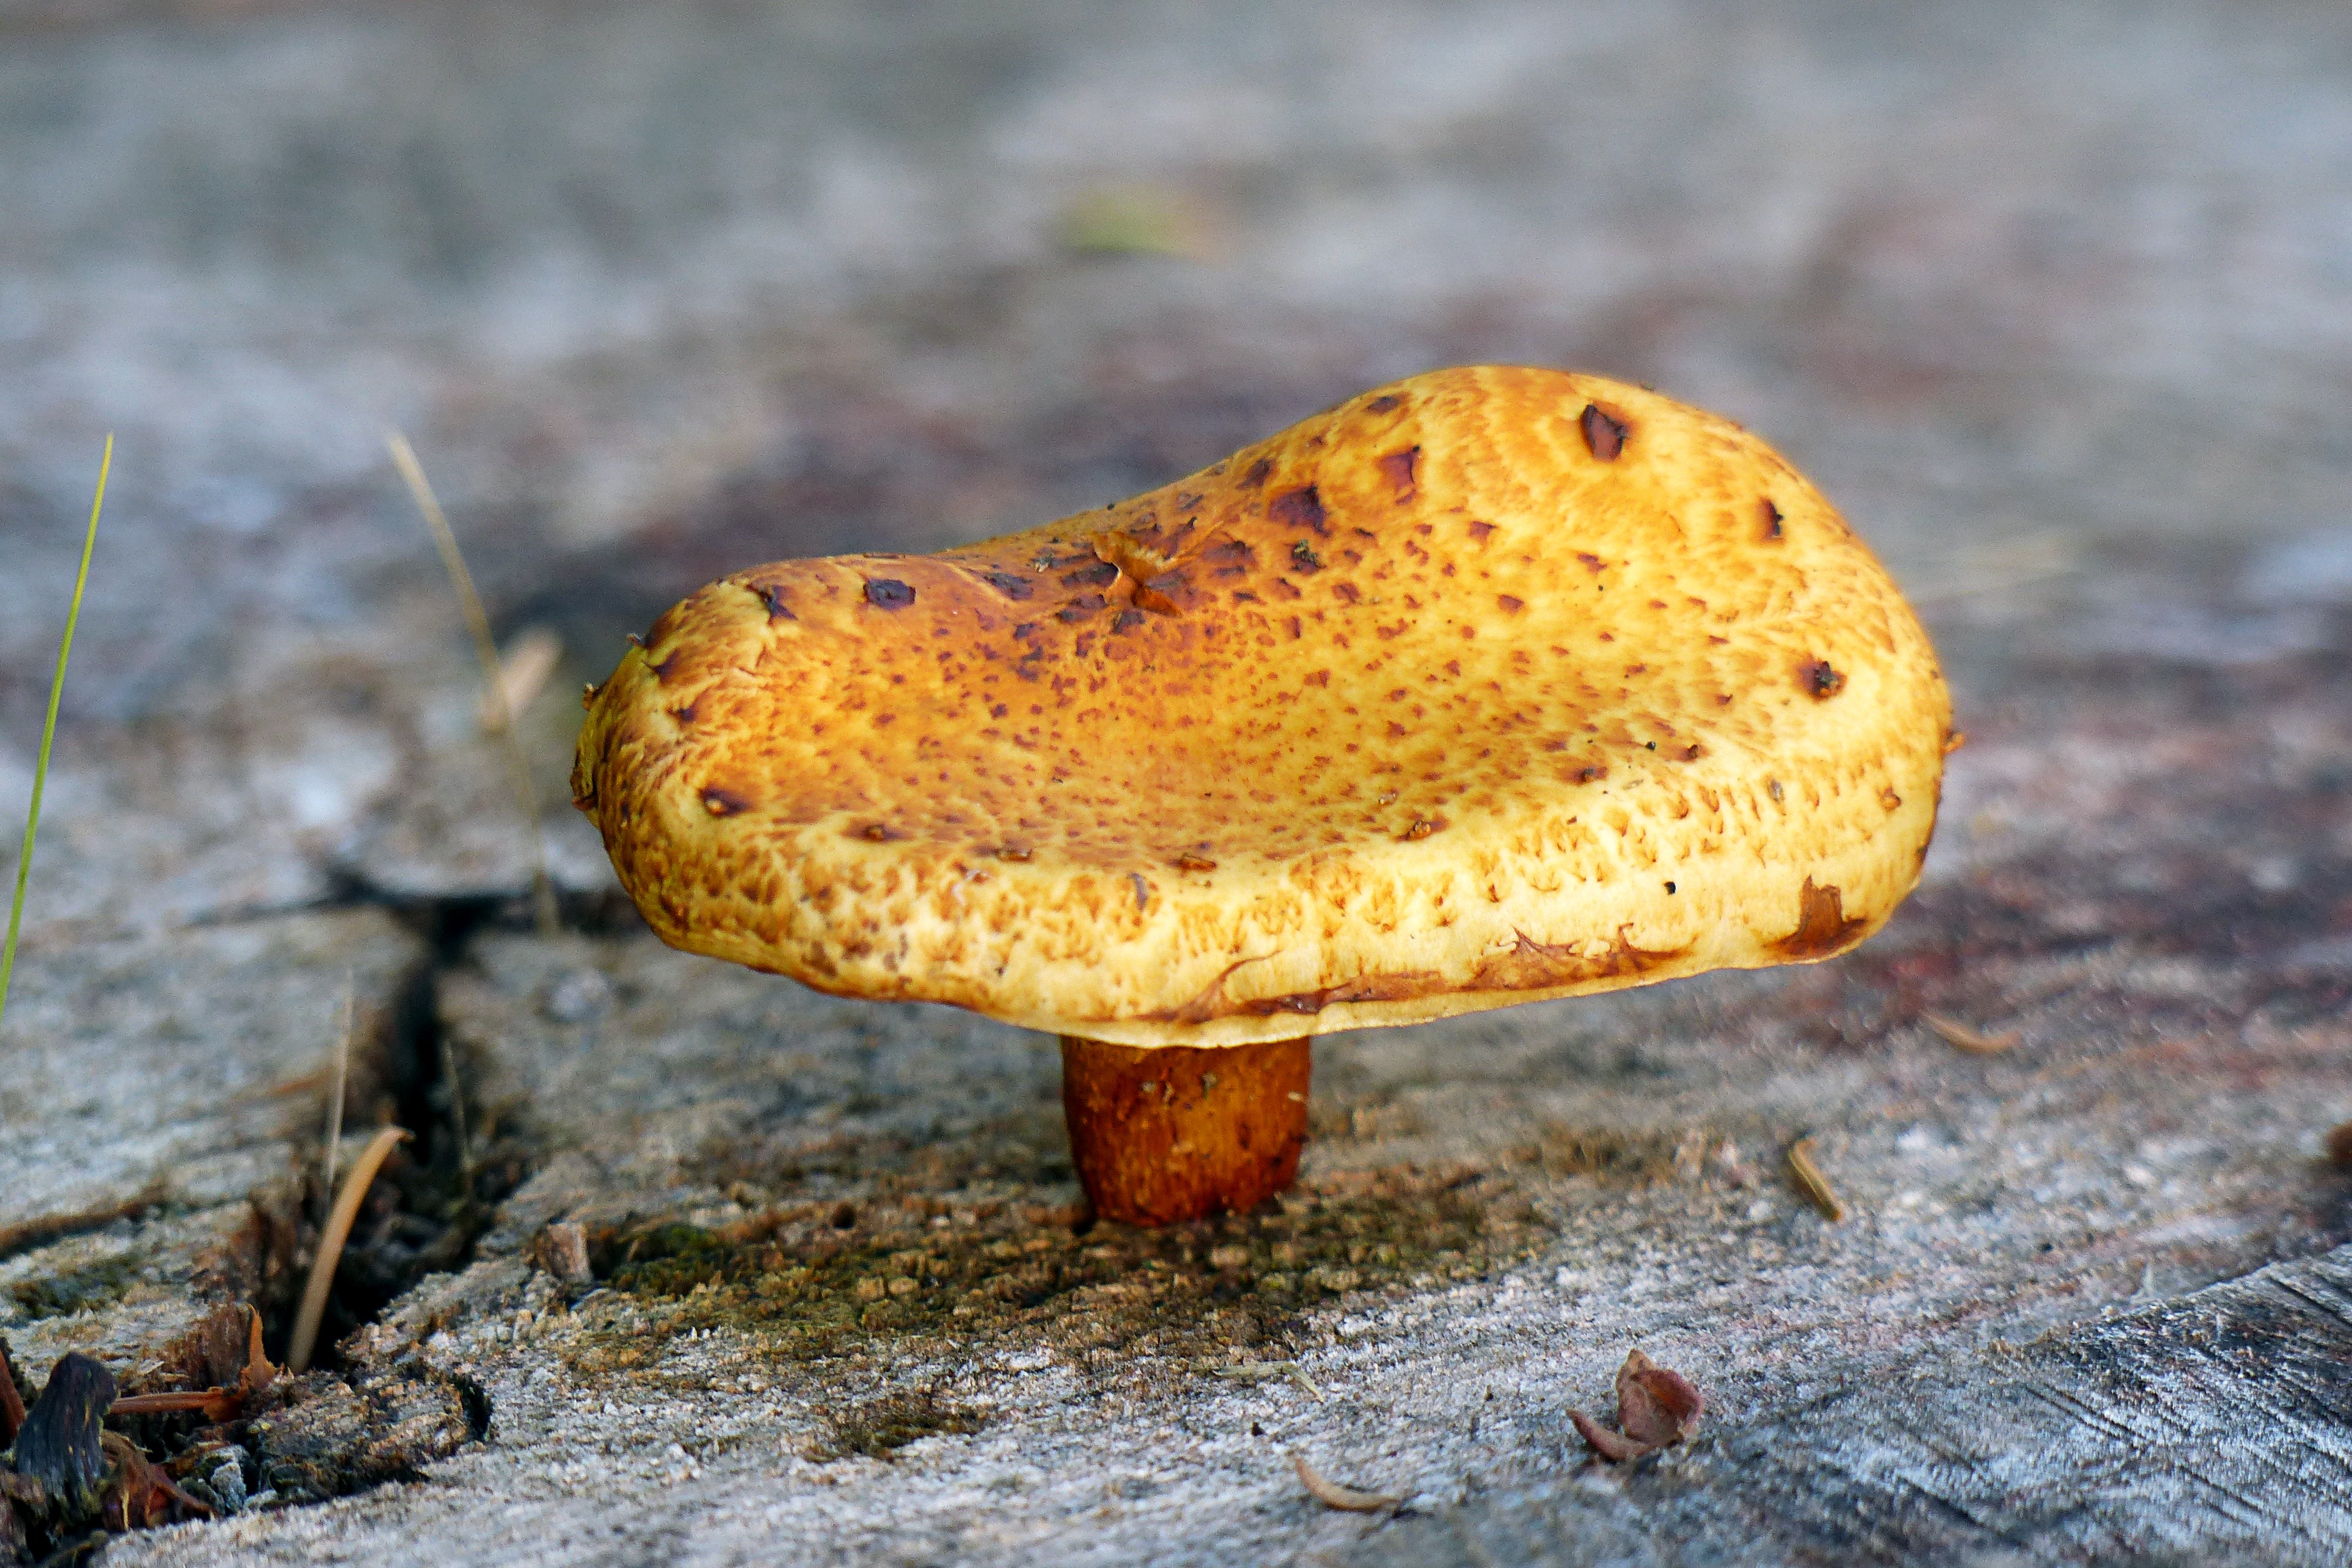
nature, forest, group, growth, plant, leaf, wildlife, macro, natural, small, autumn, soil, mushroom, yellow, season, fauna, close up, outdoors, fungus, toxic, beautiful, bolete, macro photography, edible mushroom, medicinal mushroom, penny bun